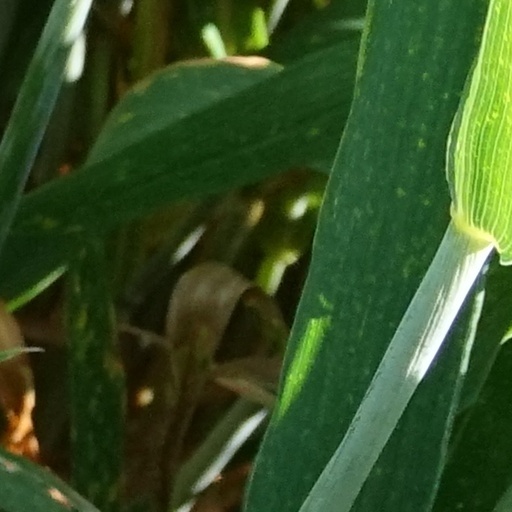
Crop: wheat